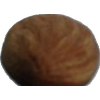
Label: almonds